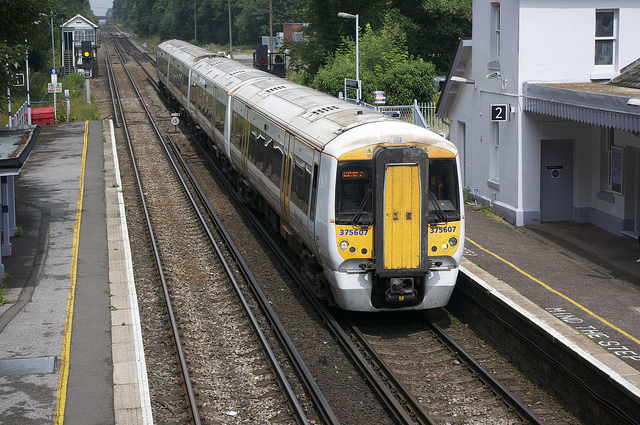
A yellow and white train traveling past a train station.

a yellow and white train is at a station and trees

A passenger train arrives at a station platform.

A passenger train is parked at a station.

THERE IS A TRAIN ON THE TRACKS OF TOWN